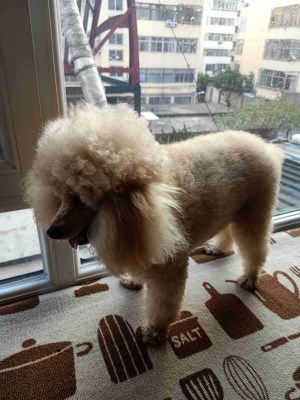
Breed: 2925-n000114-toy_poodle